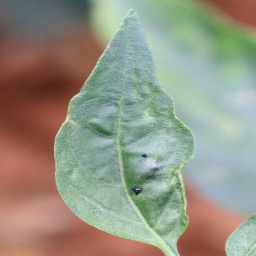
Label: mites_and_trips